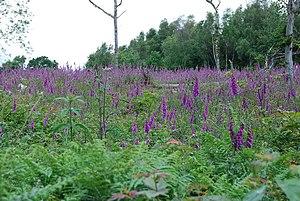
La Digitale pourpre ou Grande Digitale est une espèce de plantes de la famille des Scrophulariaceae selon la classification classique, ou des Plantaginaceae selon la classification phylogénétique. C'est une grande digitale bisannuelle ou vivace, cultivée comme plante ornementale. Elle est appelée parfois Doigtier, Gant-de-Notre-Dame, Gant-de-bergère, Gantelée, Gantière ou Gantillier.